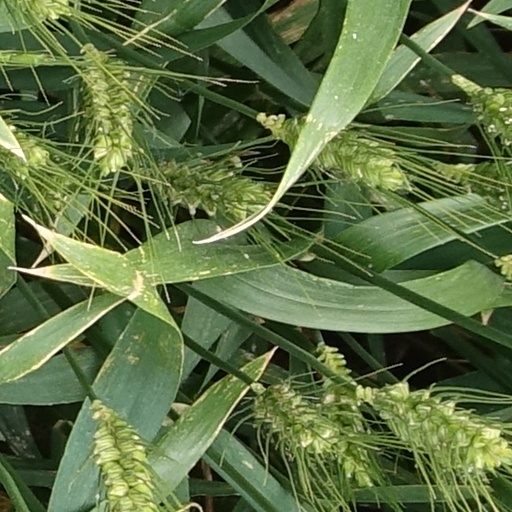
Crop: wheat